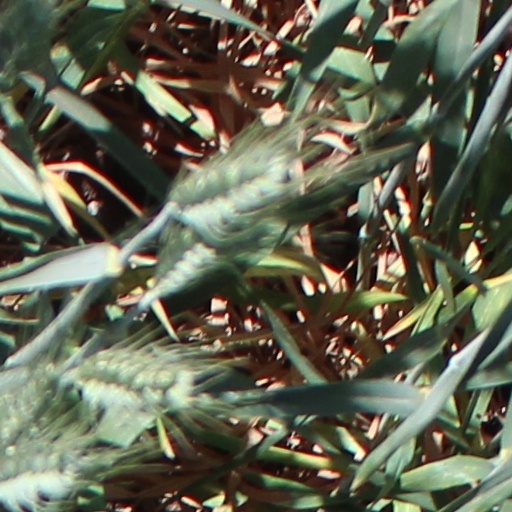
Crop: wheat